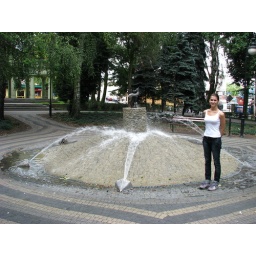
Two little forest fauns (sarenki in Polish). :) A water feature in Trzcianka's central park.